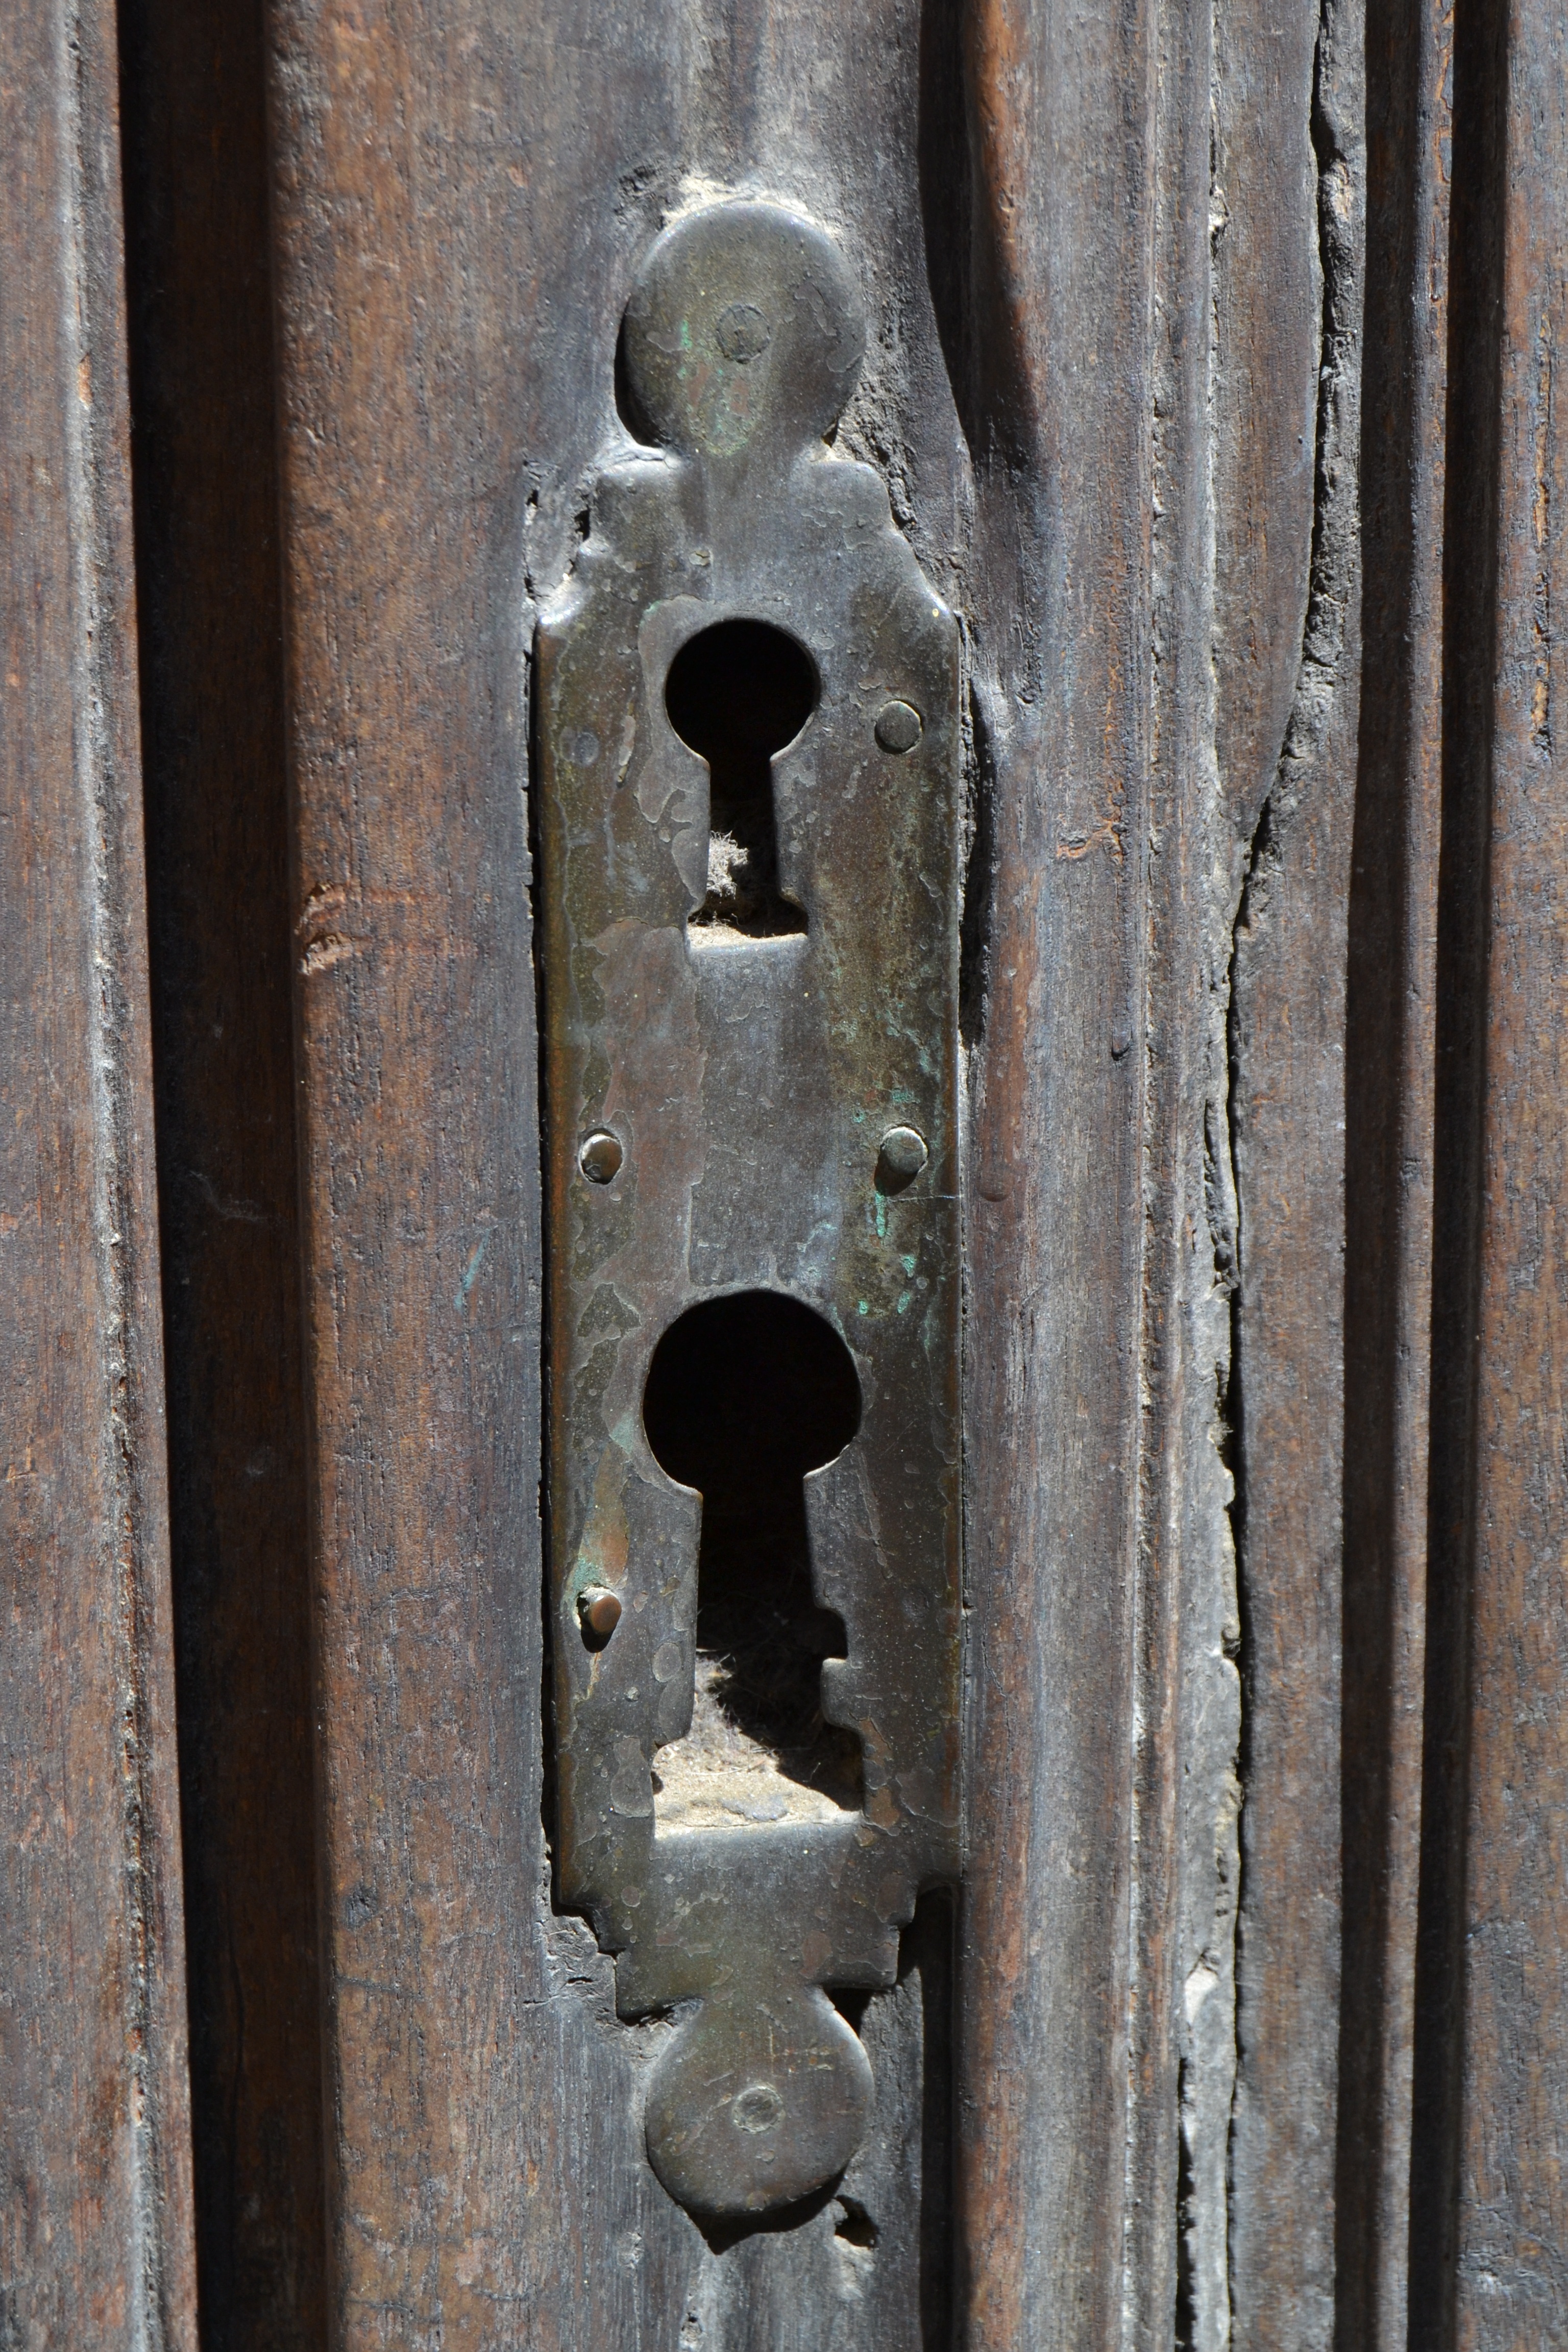
wood, window, france, castle, door, provence, iron, house entrance, old door, fitting, south of france, aix en provence